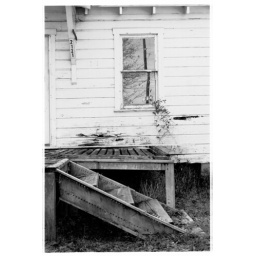
An abandon house off a major road in Orlando, FL